Robert K. Evans

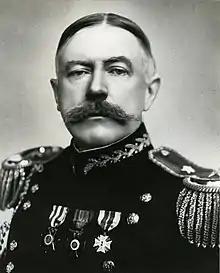
Brigadier General Robert Kennon Evans

Brigadier General Robert Kennon Evans (November 19, 1852 – July 31, 1926) was a United States Army officer who served in several high-profile assignments, including Chief of the National Guard Bureau and commander of the Hawaiian Department.